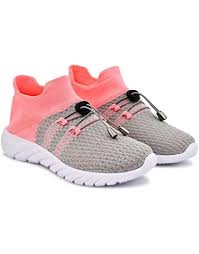
Label: Sneaker